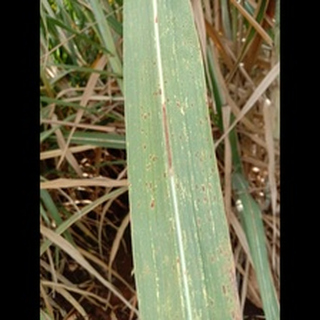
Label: sugarcane_rust